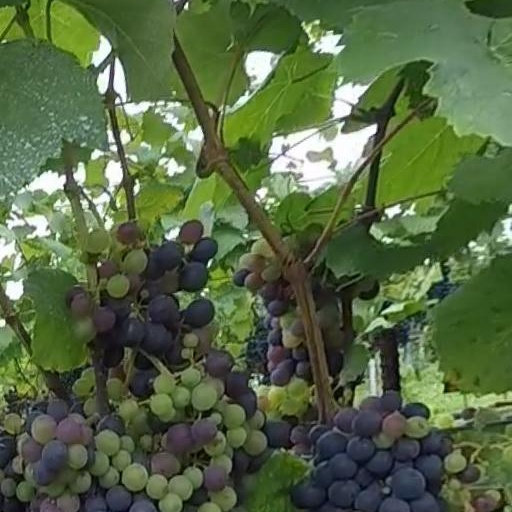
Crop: grape